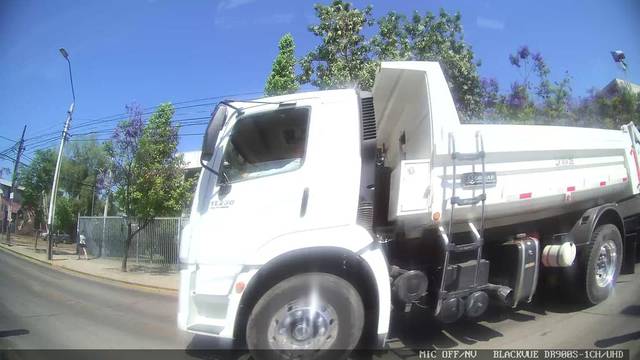
Region: Chile
Coordinates: -33.402, -70.643